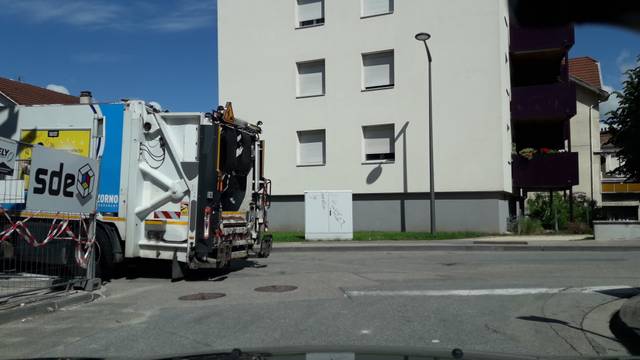
Region: France
Coordinates: 45.158, 5.746